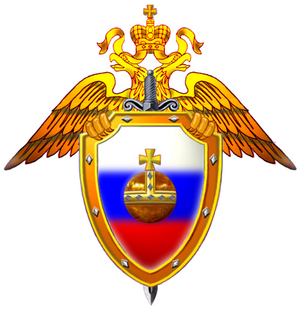
Certaines agences et services du gouvernement de la fédération de Russie ne répondent pas à un ministère particulier. Voici la liste des distinctions décernées par ces agences et services non-ministériels de la fédération de Russie.